Wood type

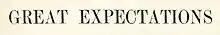
Nineteenth-century Didone text types (metal type example shown) tended to use a modularised design with capitals of similar width, something copied by display types of the period.

In the mid-nineteenth century there were numerous wood type manufacturers in the United States. All the significant manufacturers were based in the Northeast and Midwest, many around New York City and in Connecticut. The market for wood type was apparently limited and most businesses had side-lines as dealers in other printers' equipment, or making other wooden goods. One of the larger firms until the 1880s was the company of William H. Page, near Norwich, Connecticut. Wood type competed with lithography and stencils in the market for display typography.